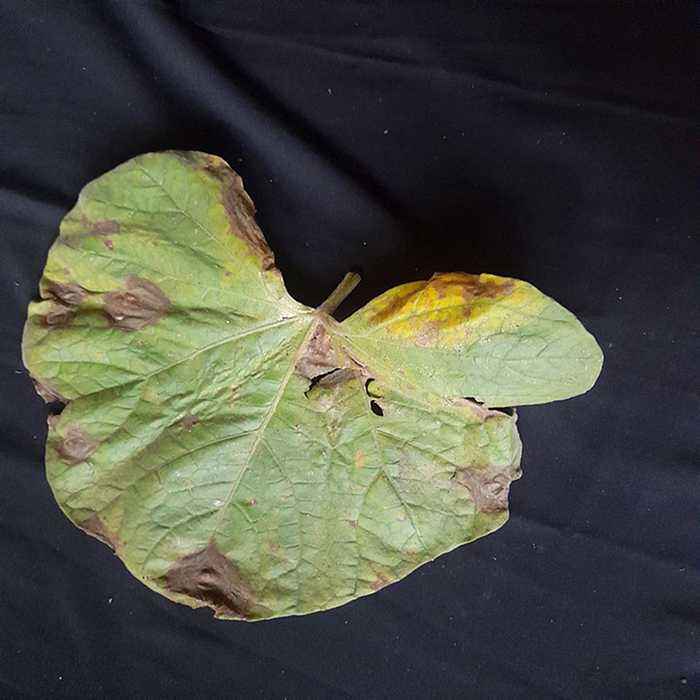
Plant: Bottle gourd
Label: Downey mildew